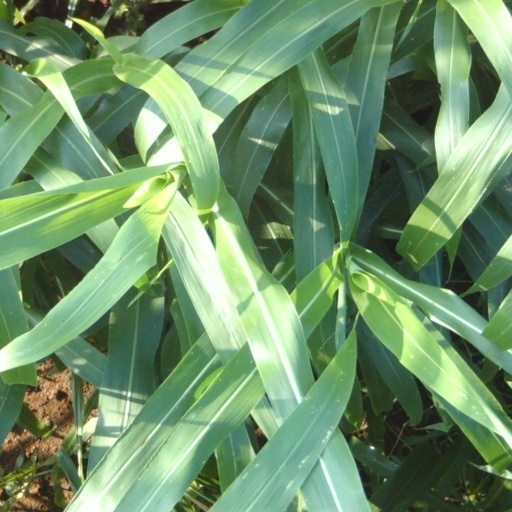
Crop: sorghum